Prince Leopold (horse)

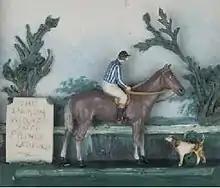
Circa 1816 wax diorama of Prince Leopold by an unknown artist

Prince Leopold (1813–1817) was a British Thoroughbred racehorse and winner of the 1816 Epsom Derby. Prince Leopold was bred by the Duke of York and raced as a three and four-year-old. The bay colt had an unruly temperament, and was castrated at the end of the 1817 racing season in an attempt to improve his behavior, but he died shortly after the procedure.